Anti-pedophile activism

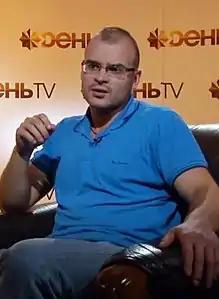
Martsinkevich in 2012

In 2016, a 28-year-old father fired shots at Washington, D.C. pizzeria Comet Ping Pong after conspiracy theorists falsely reported that the restaurant was the headquarter of a child-trafficking ring. The perpetrator, Edgar Welch, was a believer of the Pizzagate conspiracy theory, which eventually evolved into QAnon, a conspiracy theory according to which there is an international cabal of Satanic pedophiles who run a global child sex-trafficking network.